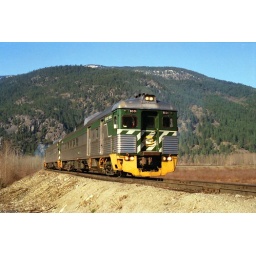
The way it was and still should be...A four car train squeals around the long curve coming into Pemberton!1990!